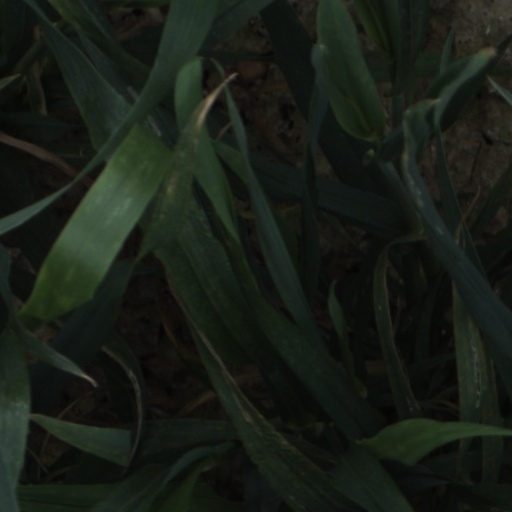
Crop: wheat